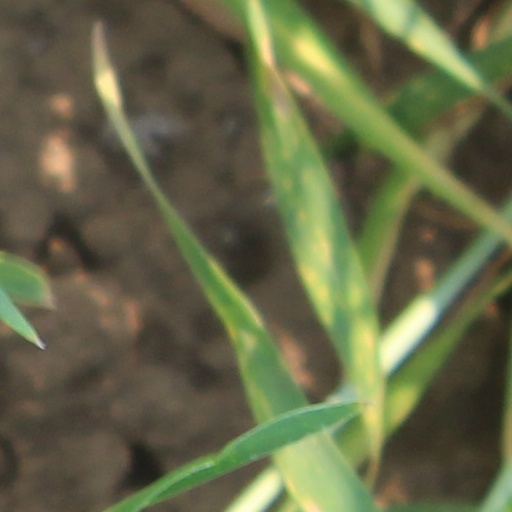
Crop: wheat